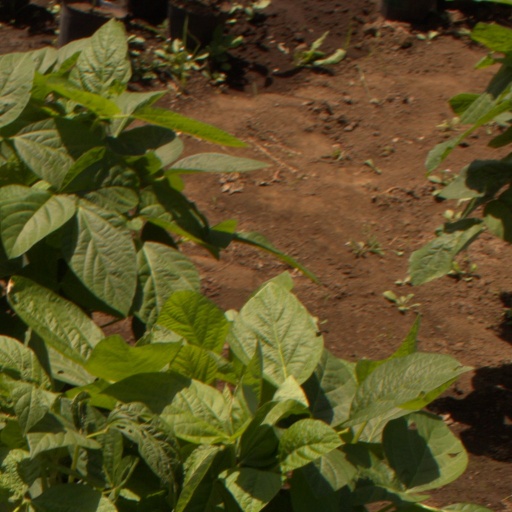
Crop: soybean